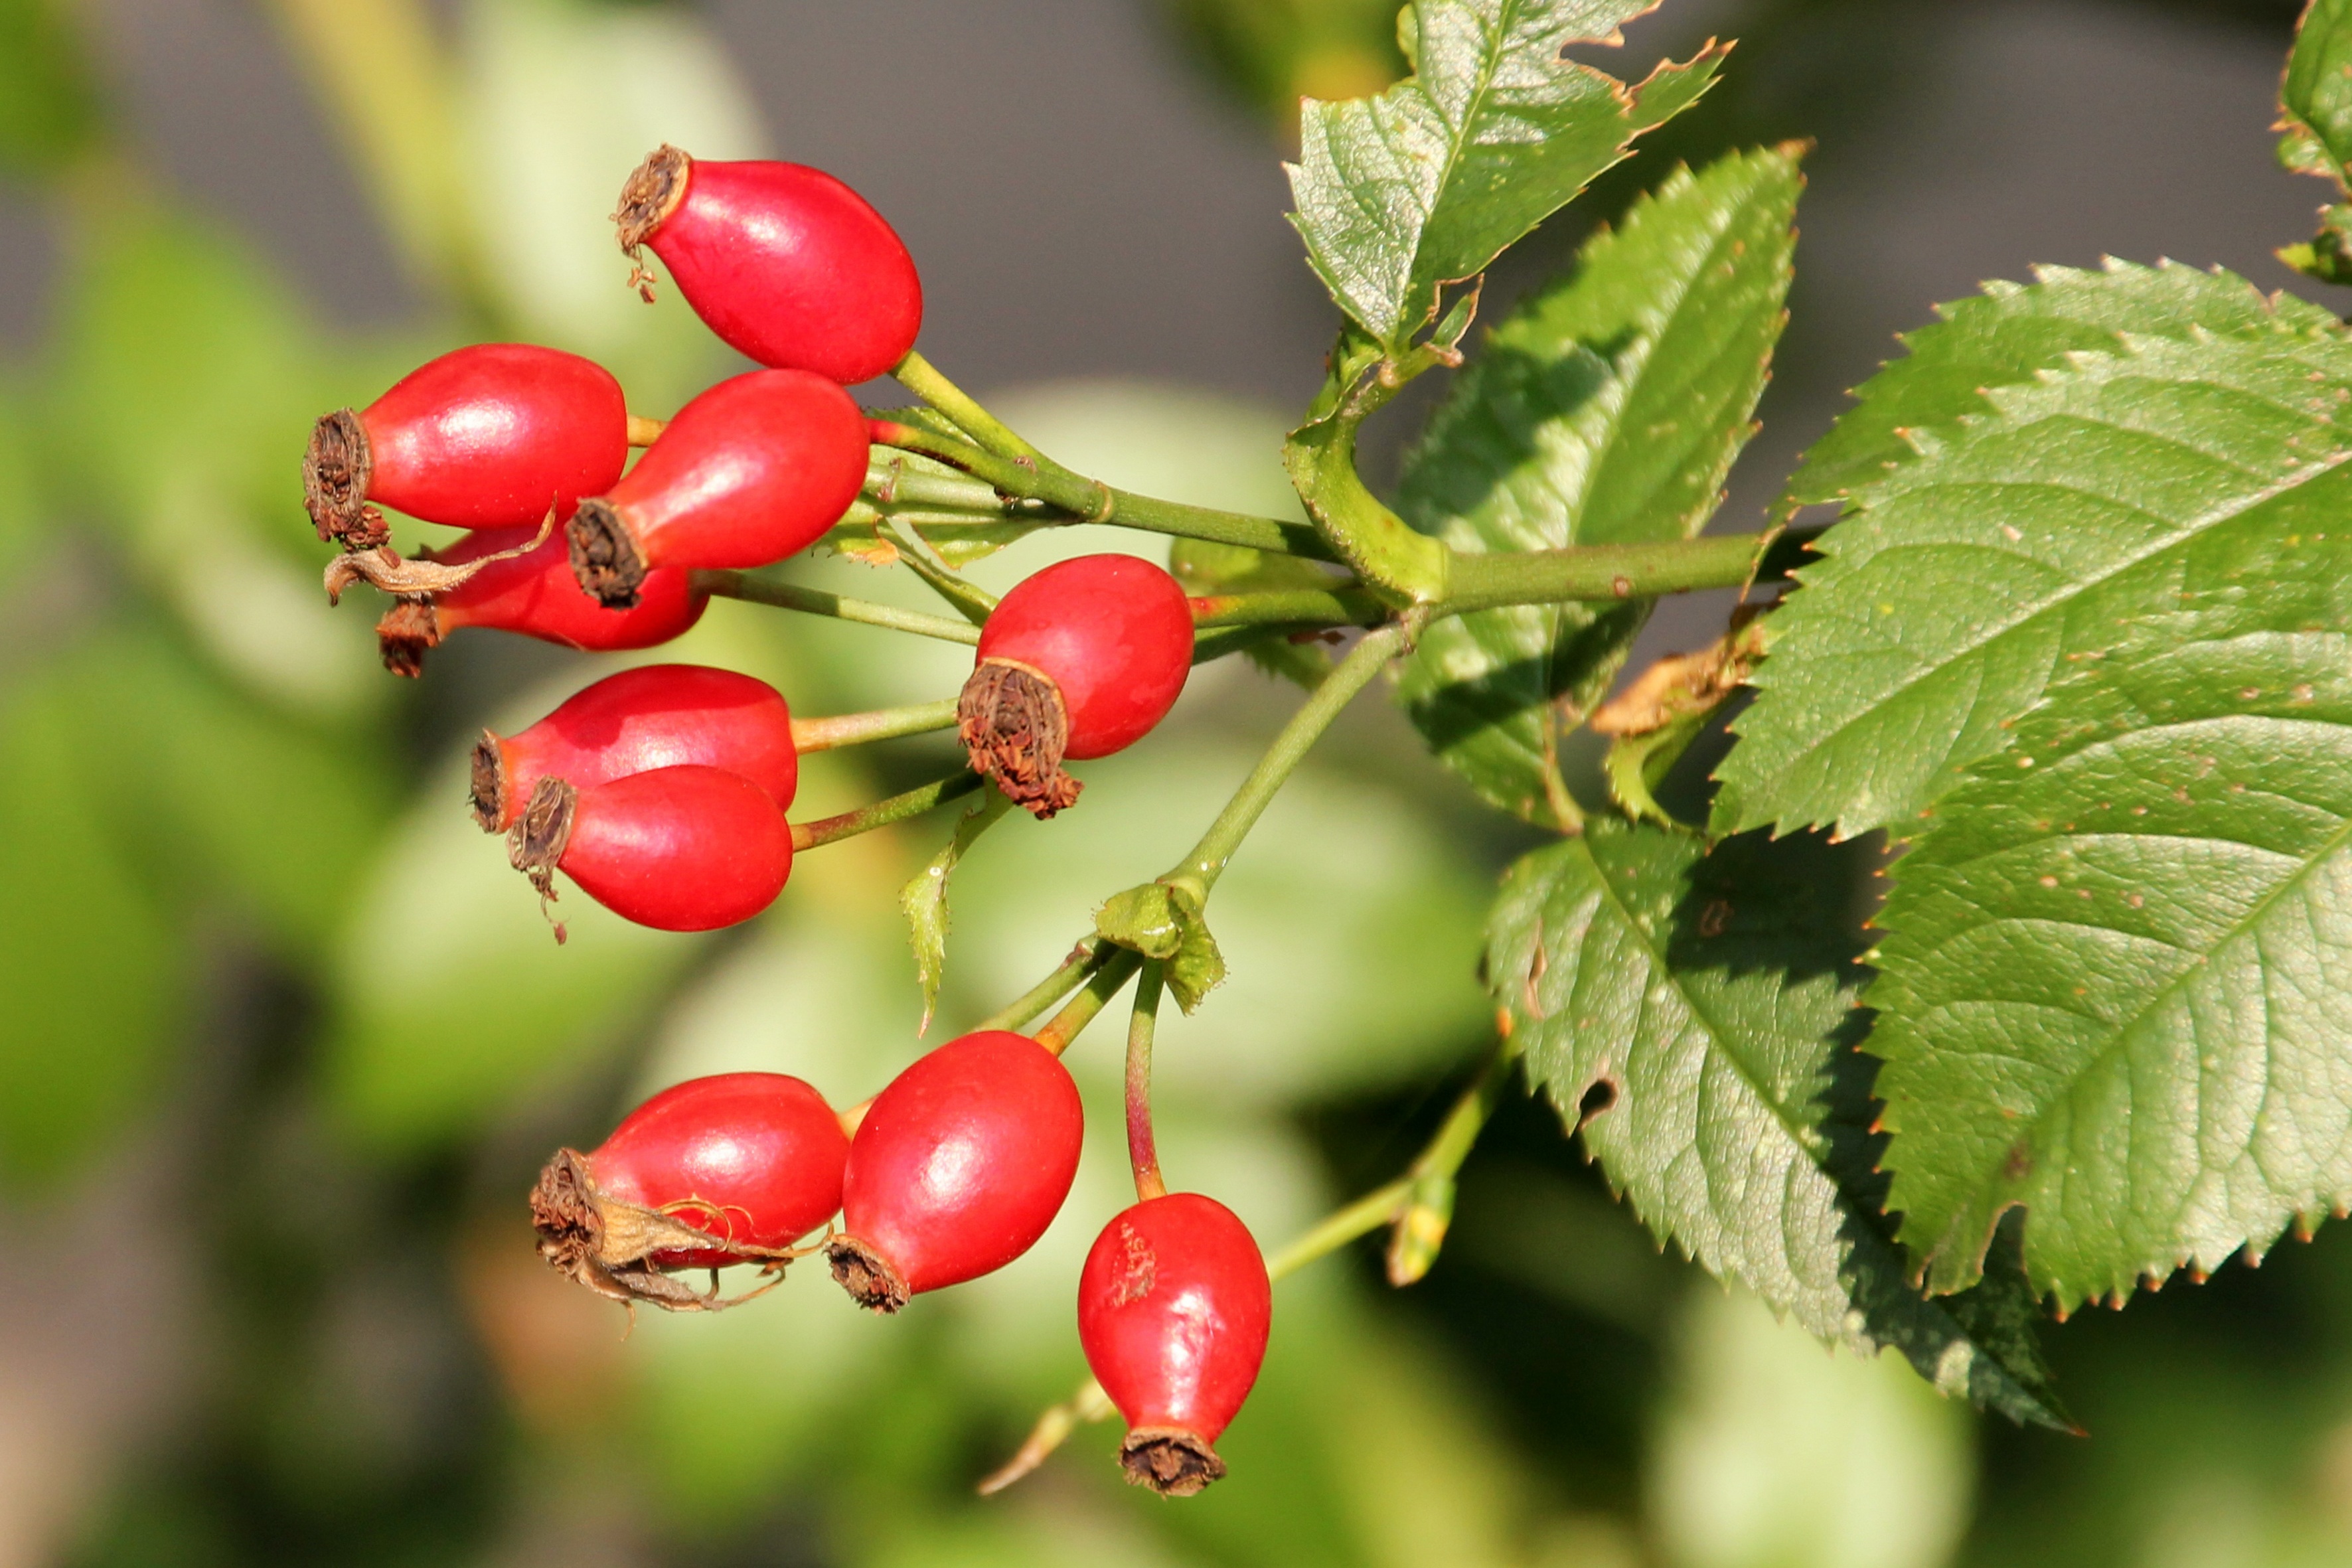
tree, nature, branch, plant, fruit, berry, flower, bush, food, red, produce, autumn, flora, shrub, hawthorn, wild rose, rose hip, macro photography, rosa canina, flowering plant, rose family, acerola, malpighia, currant, autumn fruits, land plant, rosa rubiginosa, chinese hawthorn